Bor, Serbia

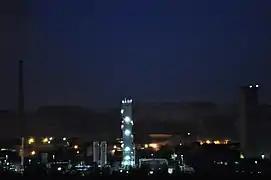
"Cold box" - Messer Tehnogas AD Bor

Copper mining, mainly by the biggest employer Zijin Bor Copper, is the key basis of Bor's economy. On 31 August 2018, a Chinese mining company Zijin Mining took over 63% of the shares of the company RTB Bor, in a $1.26 billion deal with the Government of Serbia. A few Canadian companies operated in Bor, like Nevsun Resources, Dundee, Rakita and Avala resources, while the new smelter and sulfuric acid plant for RTB Bor were built by Canada's SNC Lavalin. Many companies from Canada, led to Canadians settling in the city and thus formed a new ethnic group in Bor. Apart from mining, some other companies that operate in Bor are Messer Tehnogas AD, Wolong ATB FOD, IT Center Bor, Metalka, Keramika Bor etc. In 2018, the average gross monthly wage in the city of Bor was US$750 (€643, 76078 RSD, 5115 CNY, 4627 Turkish liras) - as of May 2018.